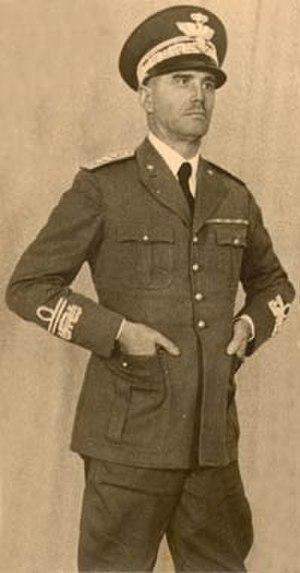
Guglielmo Ciro Nasi est un général italien de la Seconde Guerre mondiale. Il combat en Afrique orientale italienne.